Burger King products

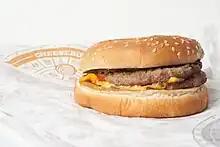
Burger King Buck Double

Before any products are sold, the company pre-cooks the ingredients and holds them in a heated holding cabinet. To ensure that product consistency is maintained and to reduce the amount of products discarded as waste, Burger King utilizes a computerized monitoring system created by Integrated Control Corp, or ICC. The system, called Kitchen Minder, monitors time and temperature in the cabinets and notifies staff and managers when to prepare more food and discard older products. Initially developed from 1998 to 2000, the system is designed to work with a holding cabinet system that was developed by Duke. The initial test designs were time-consuming to program because each bay in the holding units had to be programmed manually. This meant several minutes were required for each product, which added up to several hours to program up to six units with eight bays each. When BK finally deployed the system in 2001, the updated units utilized a Palm Pilot to configure the units using a custom program designed to easily configure the units via Infrared or serial port. A kitchen flow software system that helps centralize information about the system was deployed in 2007; combined with the new equipment, it helped further reduce costs for the company and its franchises by calculating projected sales and actual usage. Along with the holding system, Burger King deployed newer high-speed toasters to decrease make times; the new toasters, while faster, require more maintenance, which increases overall labor costs.